Thüringen Ladies Tour

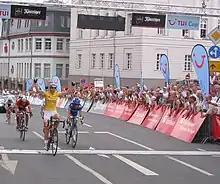
Nicole Cooke secured the overall title in 2006 by winning the final stage in Zeulenroda-Triebes

The Lotto Thüringen Ladies Tour, formerly known as the Thüringen Rundfahrt der Frauen (Women's Tour of Thuringia) was a stage race for women road cycle racers held every July in the German state of Thuringia. The race was part of the UCI Women's ProSeries, and was rated a class 2.Pro event by the Union Cycliste Internationale (UCI). The title sponsor was LOTTO Thüringen, the state lottery of Thuringia.